Sultan of Selangor

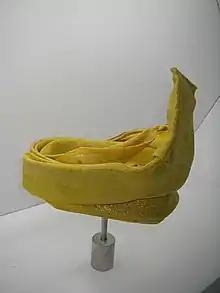
The Selangor Sultan's Headgear ("Solek Balung Raja") is the yellow "songket destar", an official headdress for the present Sultan of Selangor. It is worn during the State's Royal Custom and ritual ceremonies such as Coronation Ceremony, Royal Birthday and so on. The "destar"`s design is adapted from "Tengkolok Balung Ayam" from Perak after a royal wedding between the two states.

The succession order of Selangor sultanate is determined by agnatic primogeniture. No female may become ruler, and female line descendants are generally excluded from succession. According to Laws of the Constitution of Selangor 1959 (in Malay language: "Undang-undang Tubuh Negeri Selangor 1959"), the Sultan of Selangor must be Malay, royal in blood, descendant of the Selangor sultanate, male and a Muslim. The crown prince is also subjected to the same rule. The constitution states that the Sultan must come from the line of Sultan Hisamuddin Alam Shah, only if there are no longer eligible descendant of him, then the Sultan should be chosen from the descendant of Sultan Alauddin Sulaiman Shah and so on.